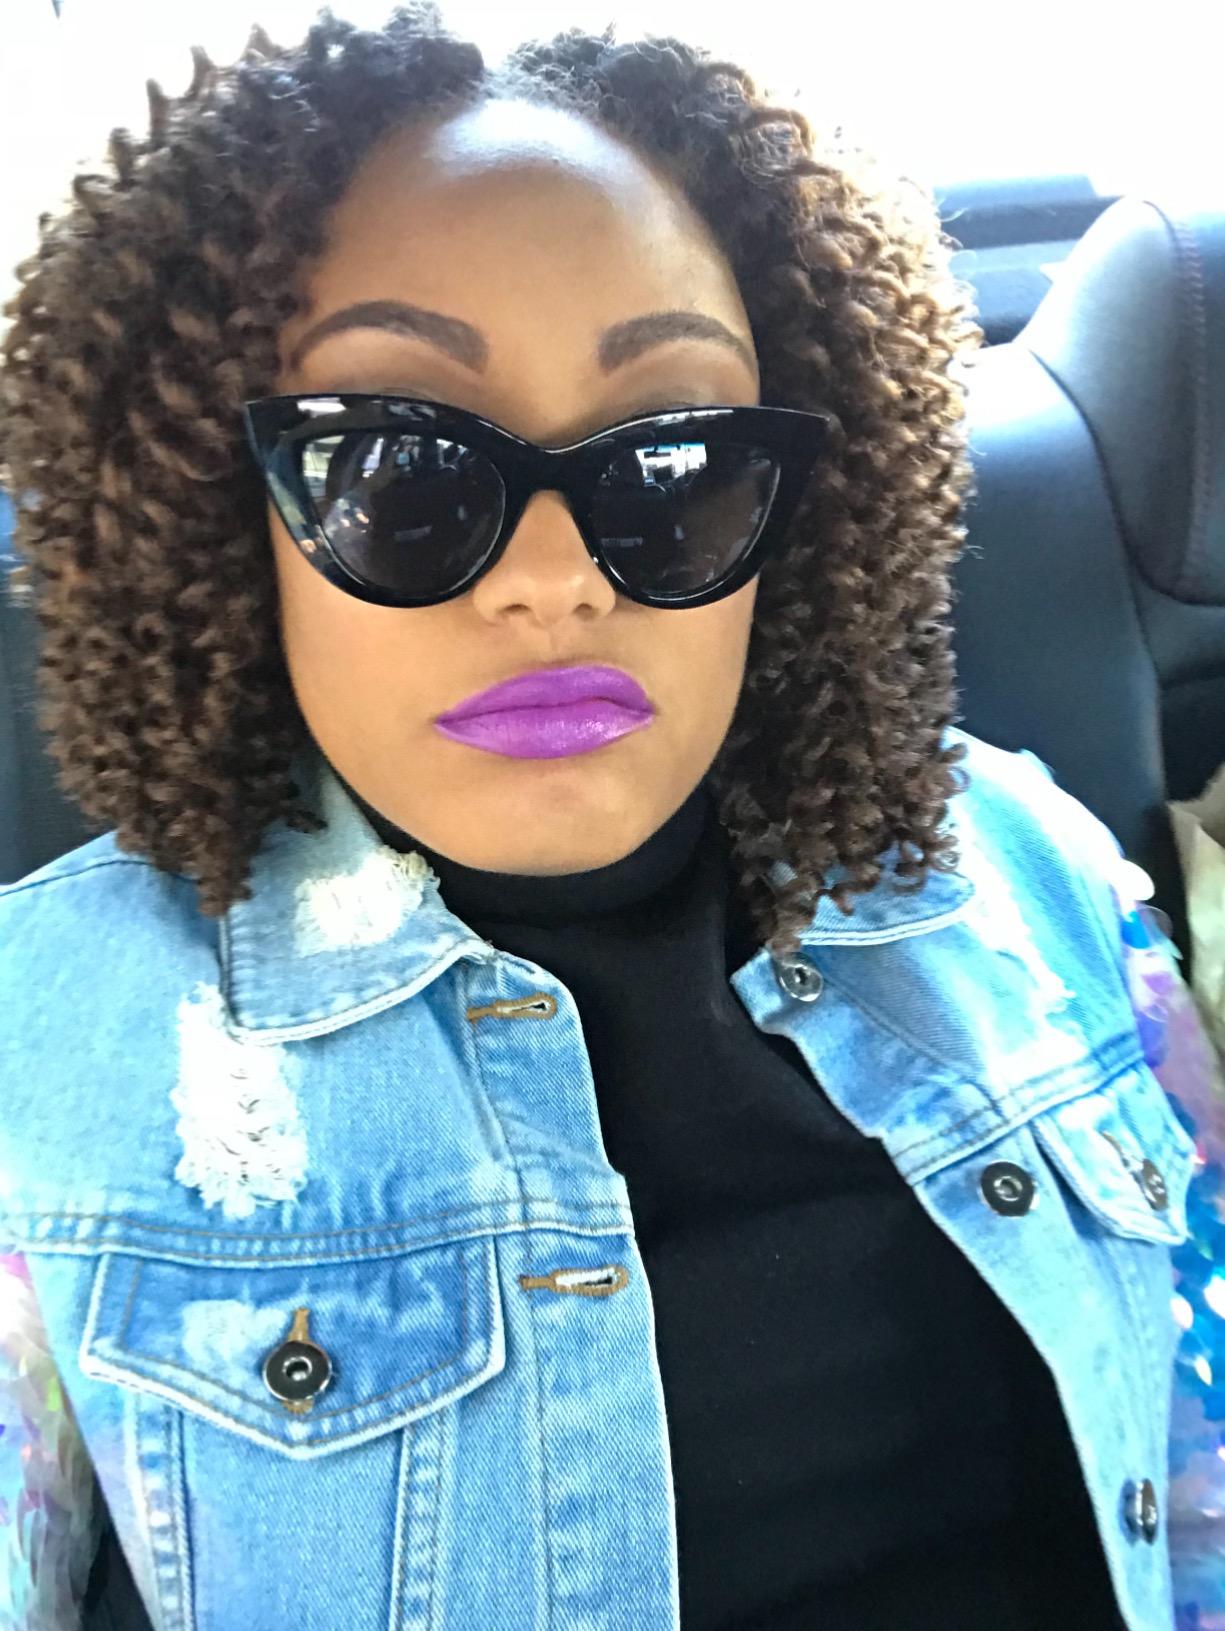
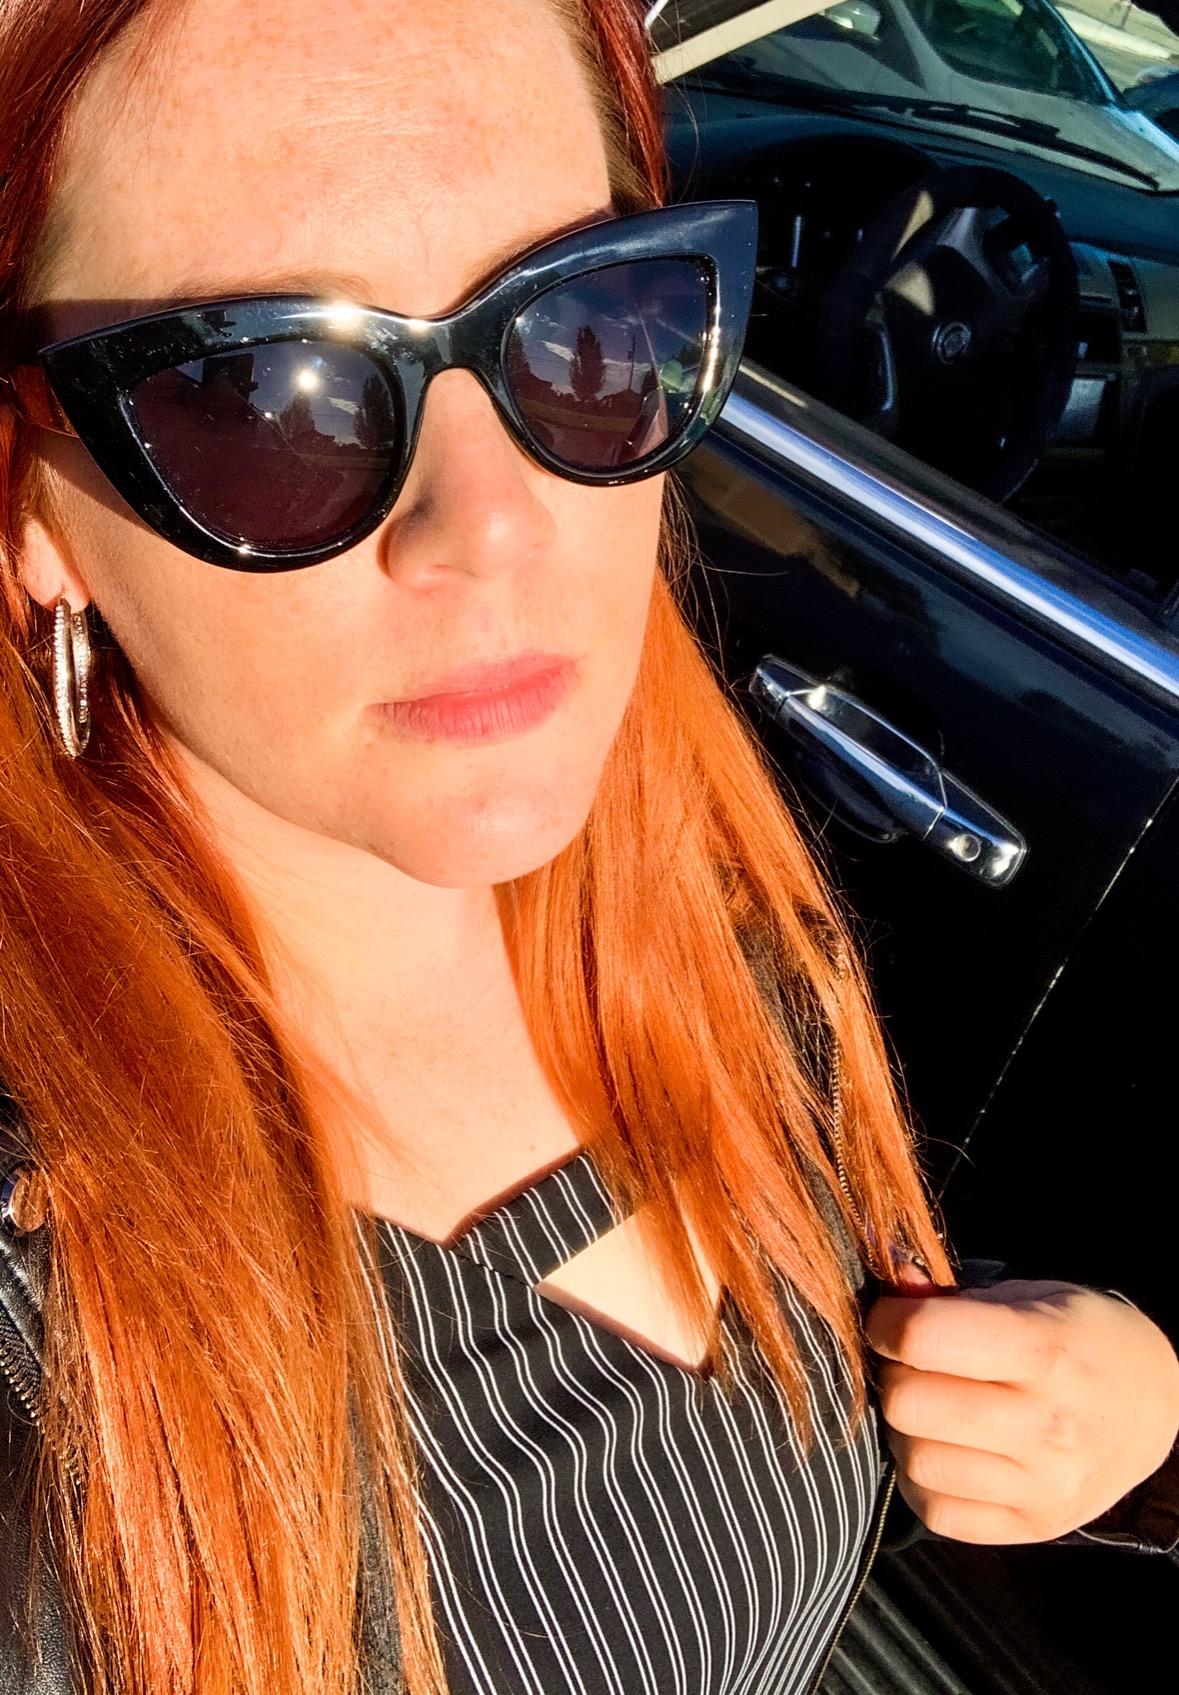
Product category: accessories_sunglasses
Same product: yes